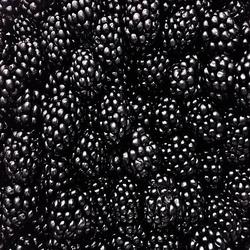
Label: Blackberry